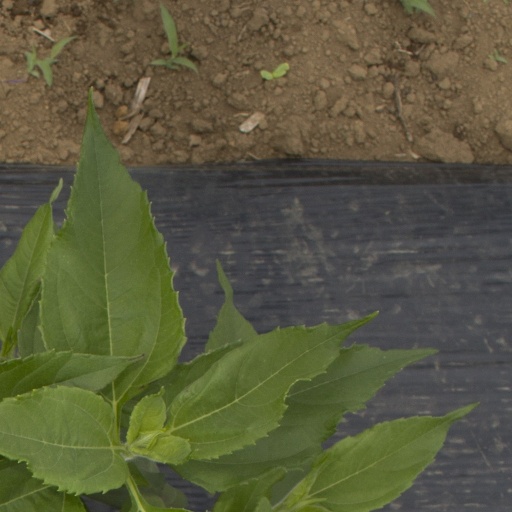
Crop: Jerusalem artichoke